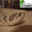
Label: snake